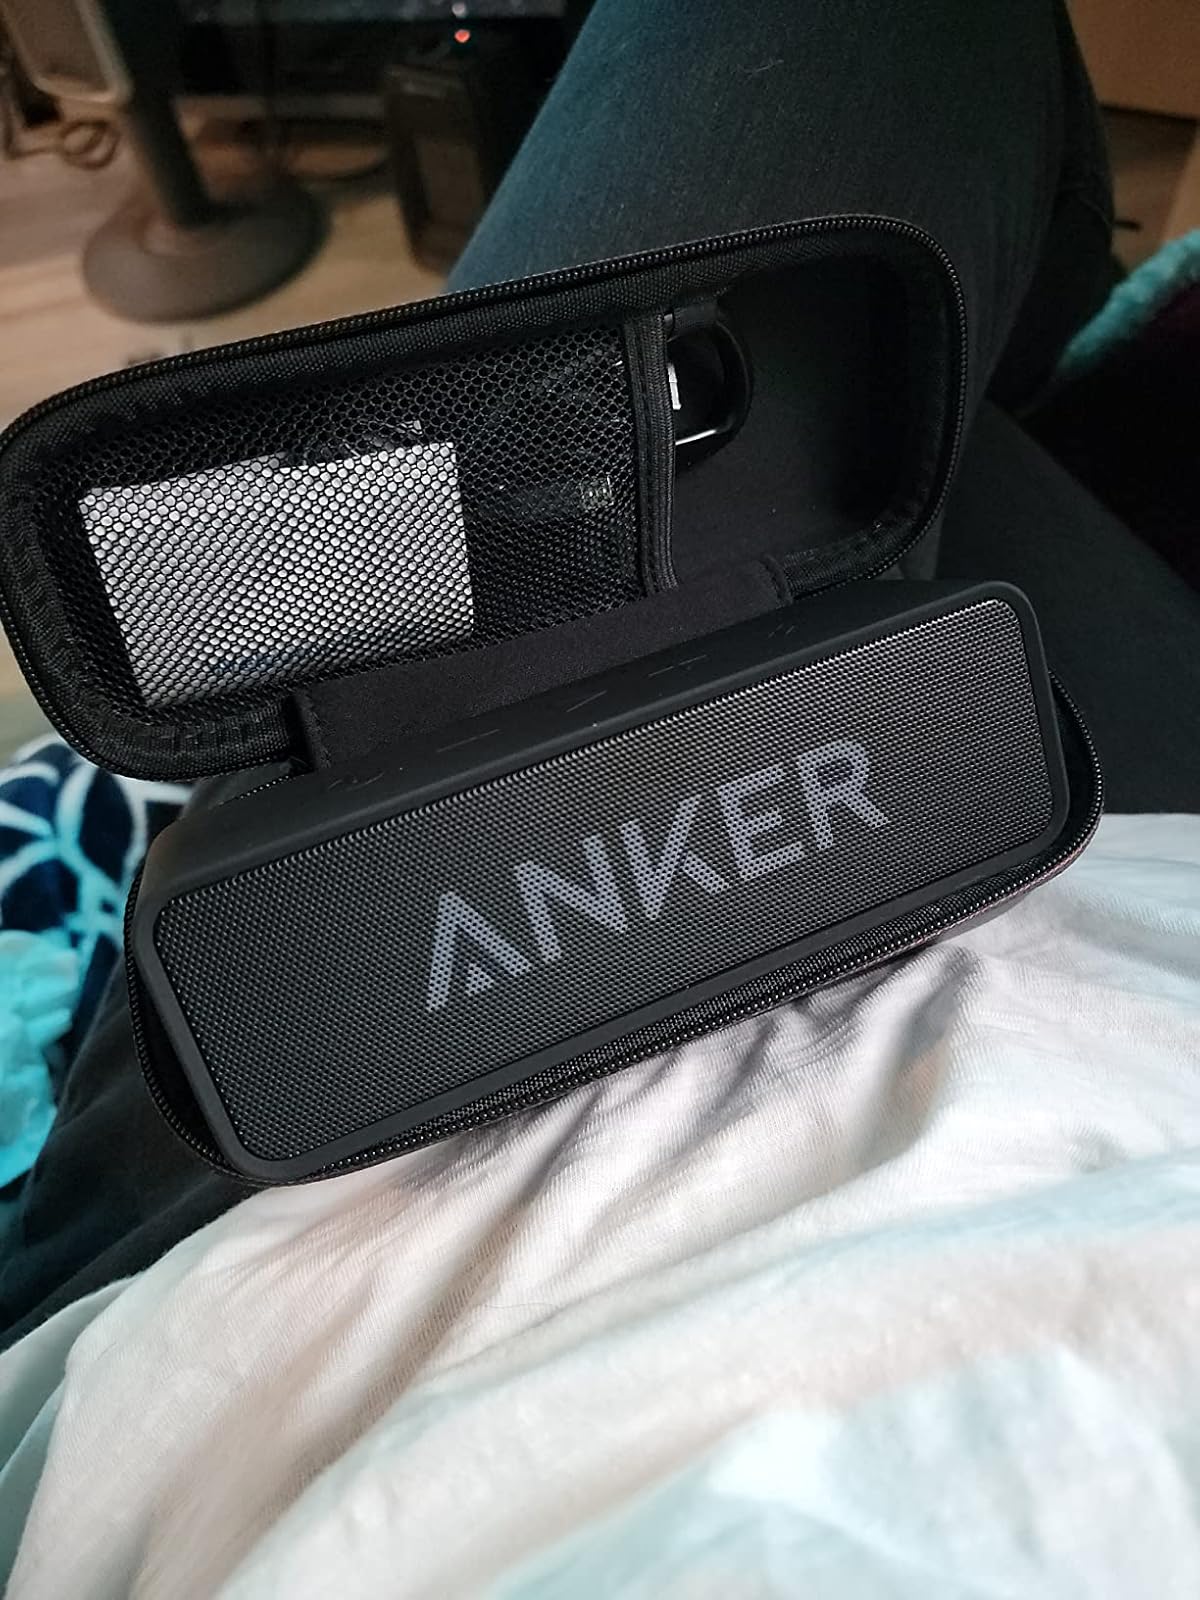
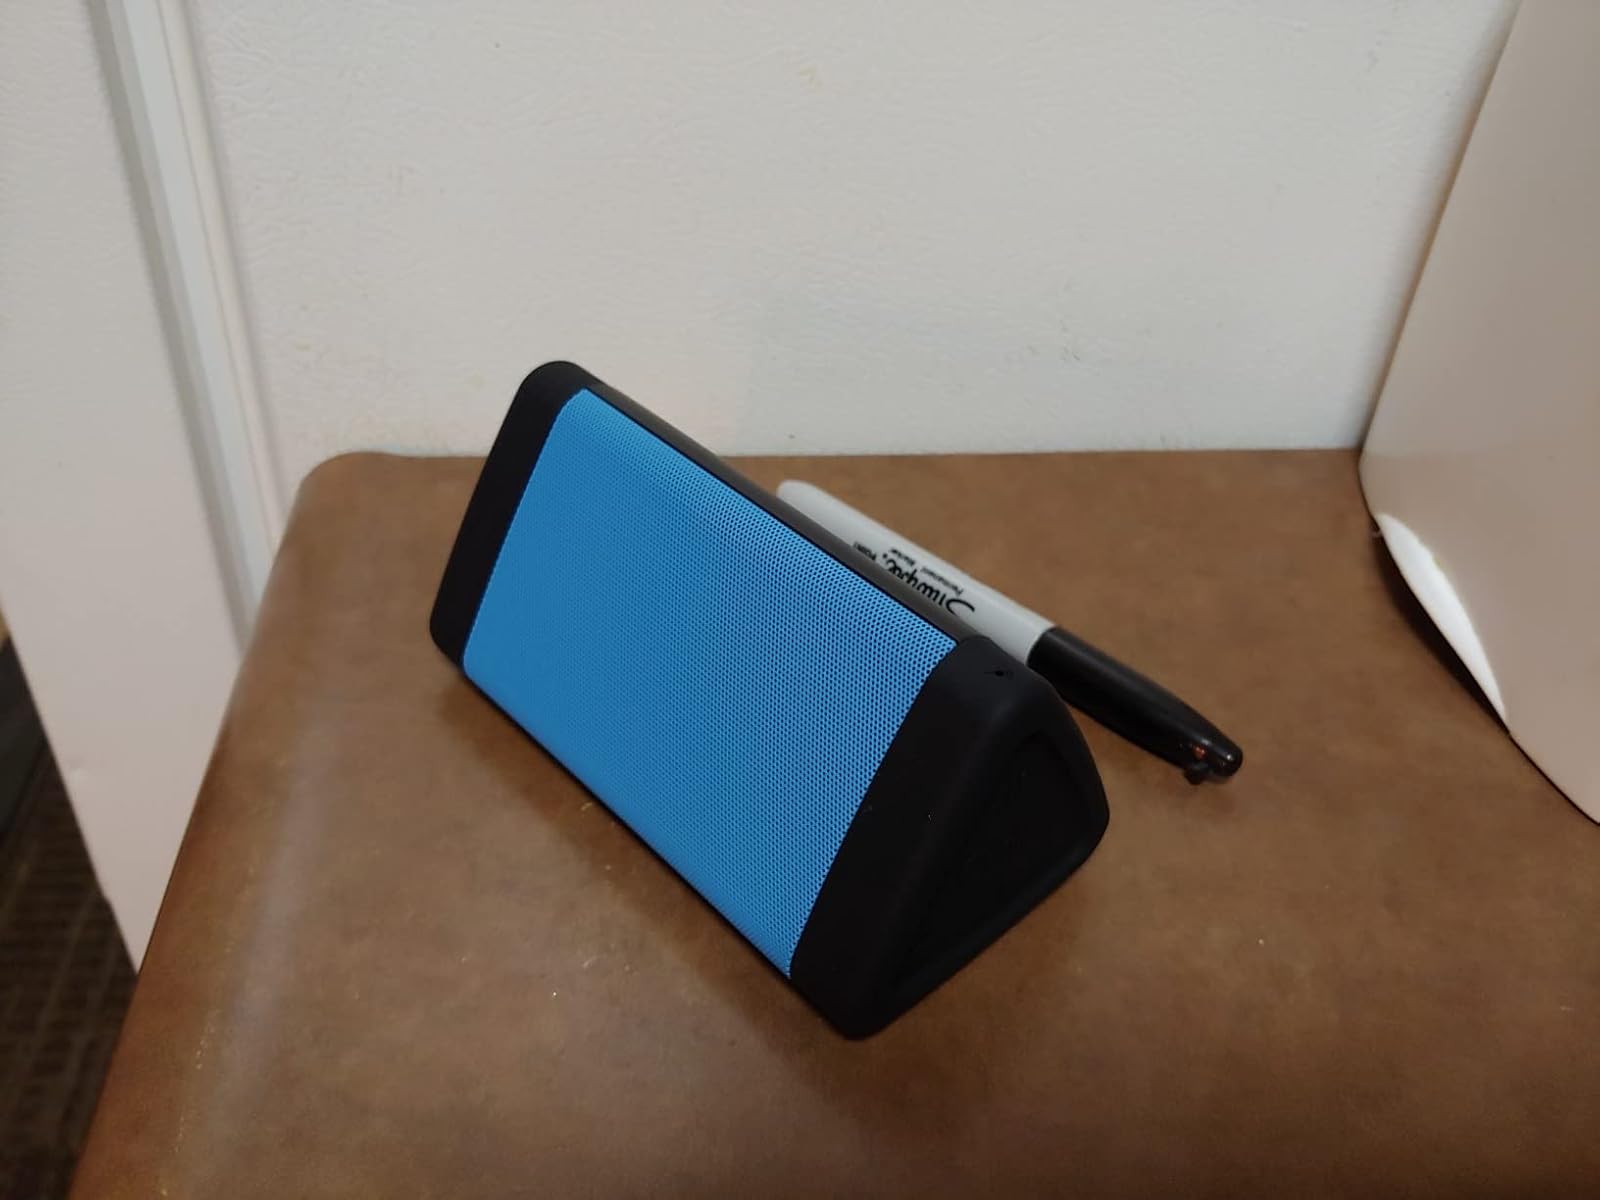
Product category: speaker
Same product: no